Zastava Skala

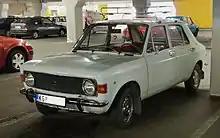
Early model with round headlights and chromed bumpers

The Skala 55 first emerged on 15 October 1971 as the Zastava 101 (internationally, the Zastava 1100 or 311/ 313/ 511/ 513). Derived from Italy's Fiat 128, which Zastava also produced (Zastava 128), the 101 added a practical fifth door.